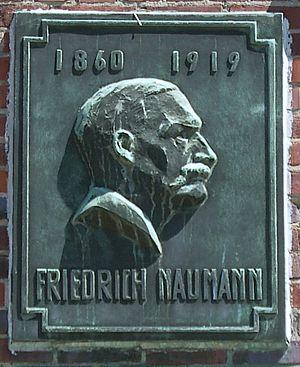
Friedrich Naumann, né à Pfarrhaus in Störmthal le 25 mars 1860 et mort à Travemünde le 24 août 1919, est un homme politique libéral allemand et un pasteur protestant.